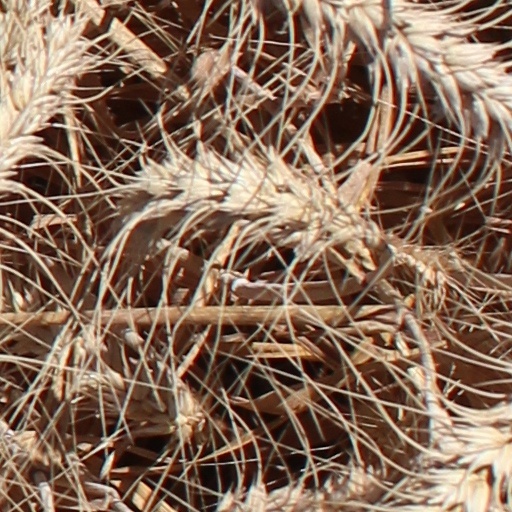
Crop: wheat